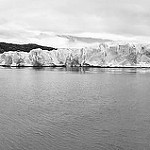
Label: B & W